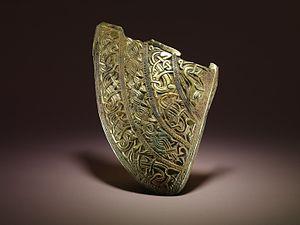
Le casque du Staffordshire est un casque anglo-saxon découvert en 2009 au sein du trésor du Staffordshire. C'est une des plus grandes découvertes découvertes archéologiques de la période. Après ceux trouvés à Benty Grange, Sutton Hoo, Coppergate, Wollaston et Shorwell, il ne s'agit que du sixième casque anglo-saxon connu.
Le casque de Benty Grange est un casque anglo-saxon avec une figurine de sanglier en guise de cimier.